Treaty of Peace and Friendship between the United States and the Regency of Algiers

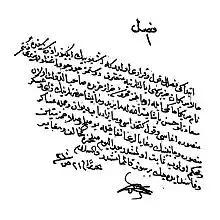
Reproduction of the first article of the original treaty, written in Ottoman Turkish, signed September 5, 1795 (21 Safar A.H. 1210).;

The United States federal government was to be annually charged the equivalent of 12,000 Algerian sequins (i.e US dollars 21,600, 64,800 gold francs) to protect its trade from piracy. This toll was served uninterrupted until 1810, and payment was suspended in 1811, and it was also to provide a 32-gun frigate and three other ships: